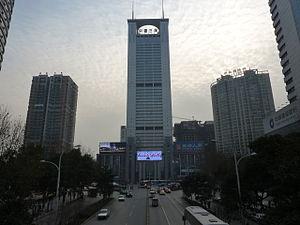
Le New Times Business Center est un gratte-ciel haut de 178 mètres construit dans le centre de la Chine à Wuhan en 2007. Avec les quatre flèches la hauteur maximale de l'immeuble est de 208 mètres ce qui en fait en 2015 le dixième plus haut gratte-ciel de Wuhan.
Depuis la construction du Xunlimen Hotel en 1989, plus de 200 gratte-ciel ont été construits à Wuhan en Chine du fait du développement très rapide de la ville.